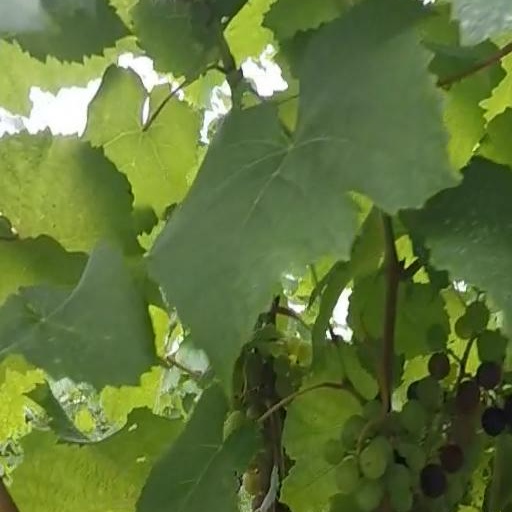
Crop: grape